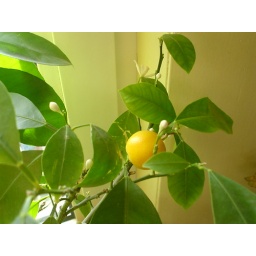
Hubby bought me this little orange tree in a pot 2 years ago - it's survived quite well